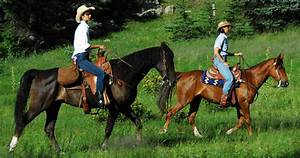
Label: cavallo